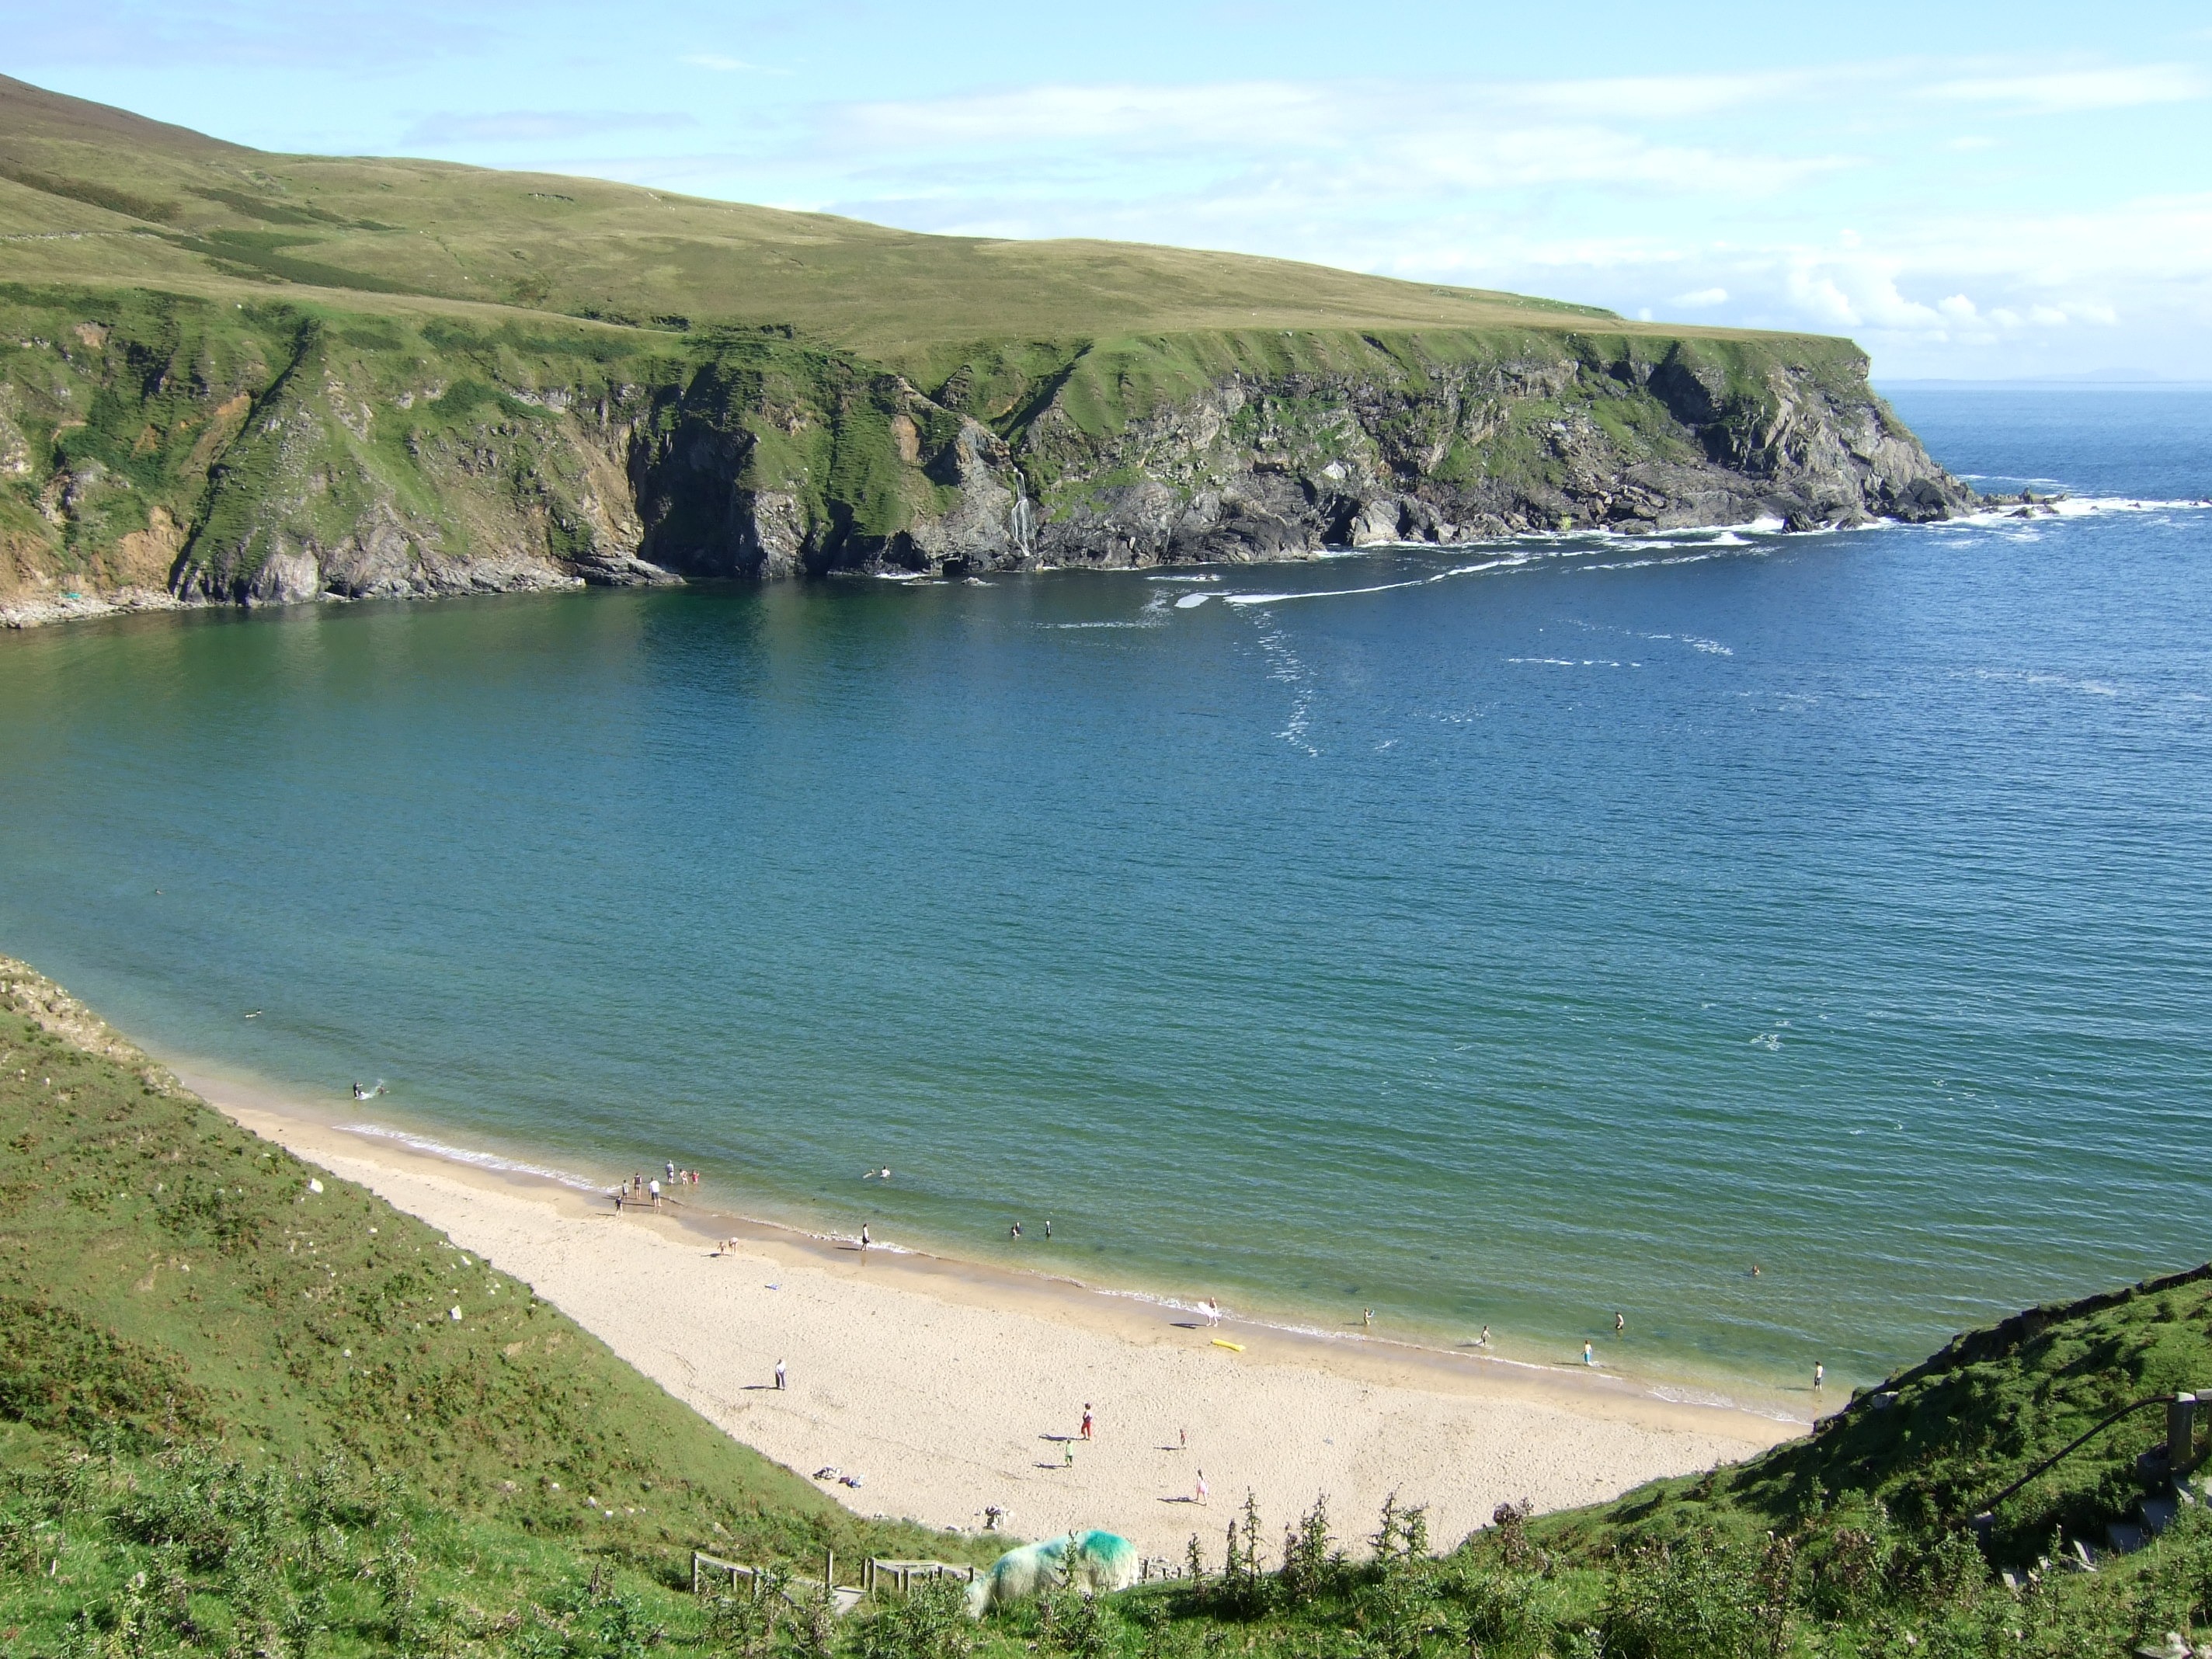
beach, landscape, sea, coast, water, nature, sky, shore, lake, cliff, cove, holiday, bay, fjord, rest, reservoir, lonely, terrain, body of water, lichtspiel, relaxation, holidays, ireland, mood, loch, idyll, nice weather, booked, cape, irish, ebb, sand beach, by the sea, silverstrand